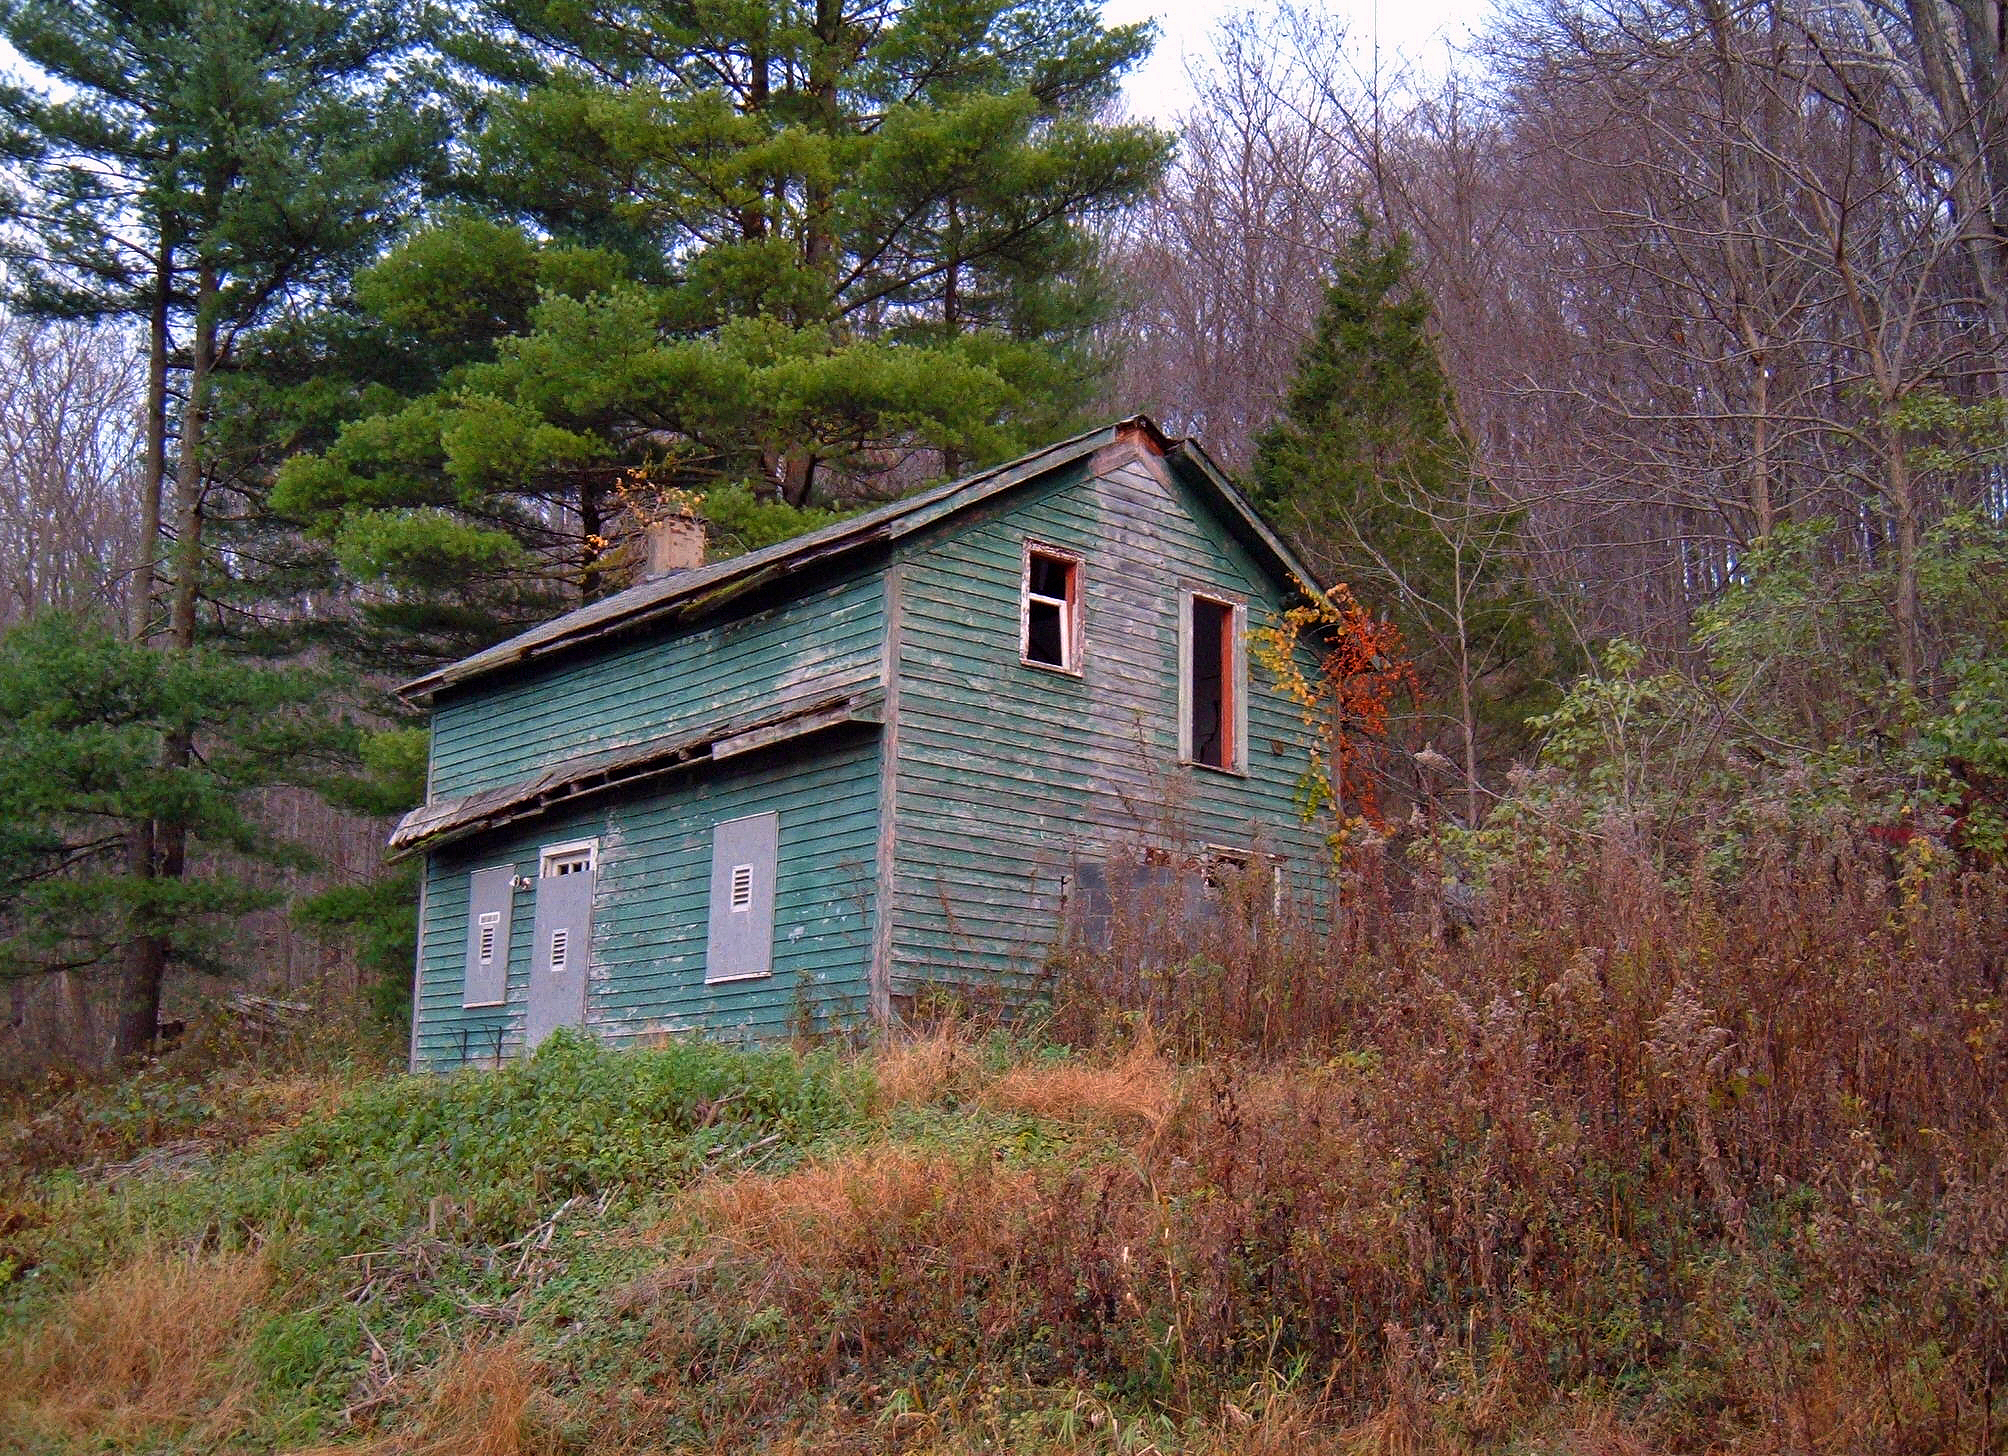
tree, farm, house, building, barn, home, hut, shack, rural, cottage, autumn, abandoned, chapel, creativecommons, farmhouse, dilapidated, newjersey, sussexcounty, oldmineroad, estate, woodland, log cabin, rural area